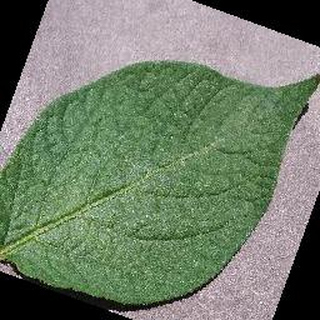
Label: healthy_potato